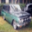
Label: automobile